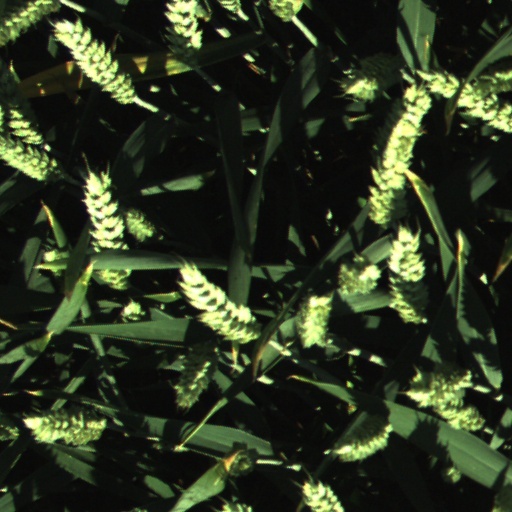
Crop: wheat